Shooting an Elephant

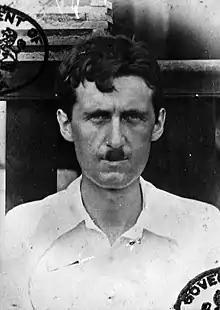
A passport photo of Orwell, taken during his time in the Burmese police force.

In Moulmein, the narrator, Orwell, writing in the first person, is a police officer during a period of intense anti-European sentiment. Although his intellectual sympathies lie with the Burmese, his official role makes him a symbol of the oppressive imperial power. As such, he is subjected to constant baiting and jeering by the local people.